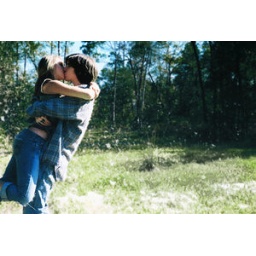
caught in the act : grass , kisses , me and you , lift me up to the sky .